Diving instructor

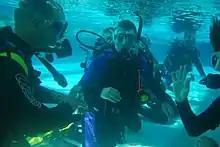
Instructor and learner divers practicing scuba skills in confined water

A diving instructor is a person who trains, and usually also assesses competence, of underwater divers. This includes freedivers, recreational divers including the subcategory technical divers, and professional divers which includes military, commercial, public safety and scientific divers.